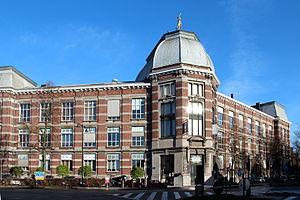
Mons (Belgique), place Warocqué, 17 - Bâtiment de l'ancienne École de Commerce de Warocqué construit en 1902 par les architectes Burton et Dutrieux, actuelle Faculté Warocqué d'Économie et de Gestion faisant partie de Université de Mons.
La Faculté Warocqué d'Economie et de Gestion est l'une des facultés de l'Université de Mons, en Belgique. Elle fut fondée en 1899 sous le nom de Institut commercial des industriels du Hainaut à l'initiative d'industriels du Hainaut ; elle avait pour but de former des hommes et des femmes d'affaires capables de jouer un rôle clef dans le monde industriel et économique tant en Belgique qu'à l'étranger. Il s'agit de la première faculté de la communauté française de Belgique à être certifiée ISO 9001.
Établissement d'une concession belge à Tientsin, sur la rive orientale du fleuve Hai He.
L'Université de Mons-Hainaut était une université publique belge située à Mons en province de Hainaut. Elle a fusionné en 2009 avec la Faculté polytechnique de Mons et le département montois de l'Institut supérieur intercommunal d'architecture pour donner naissance à l'Université de Mons.
L'université de Mons est une université francophone de Belgique située à Mons, chef-lieu de la province de Hainaut, à proximité de la frontière franco-belge.